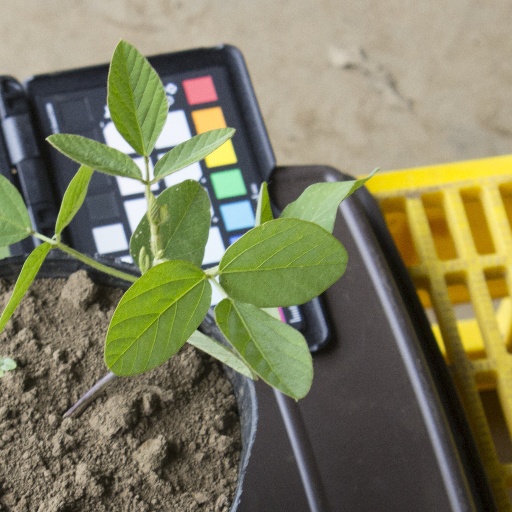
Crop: soybean